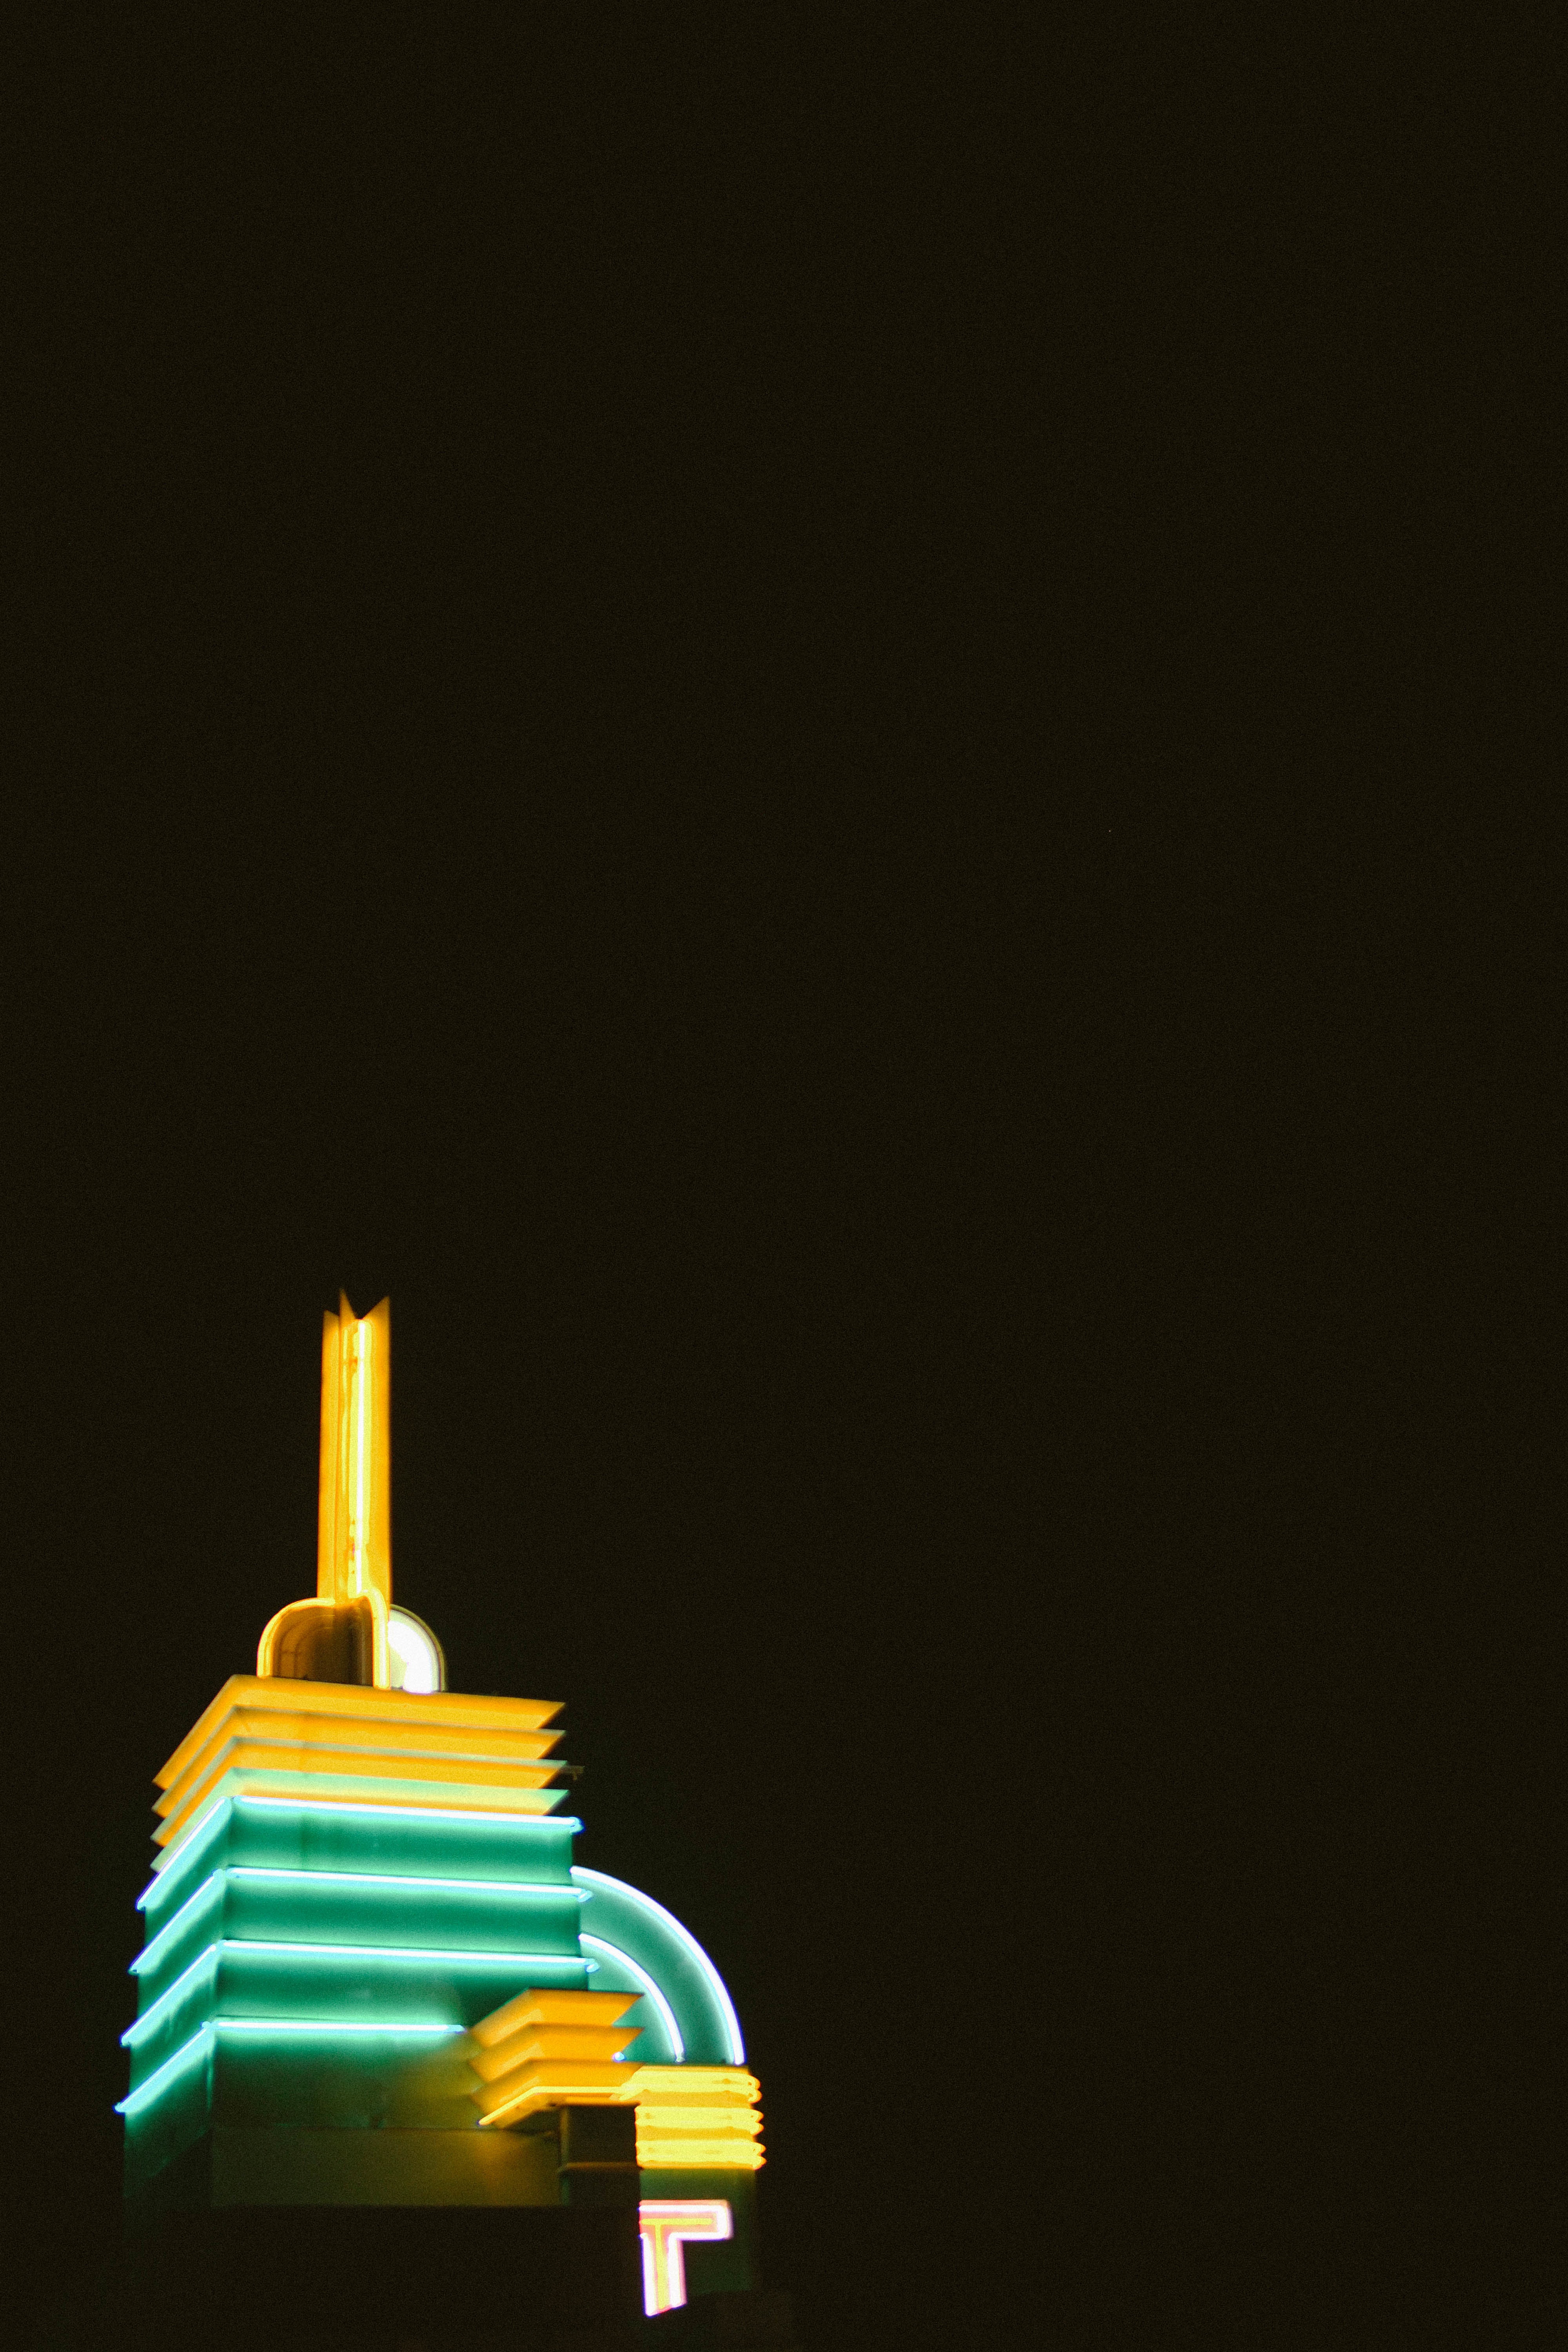
light, night, reflection, color, darkness, yellow, lighting, light fixture, shape, computer wallpaper